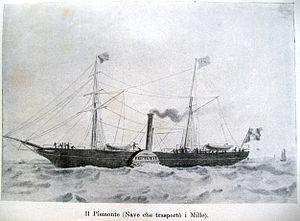
L’expédition des Mille est un épisode du Risorgimento italien survenu en 1860. Un corps de volontaires dirigé par Giuseppe Garibaldi débarque en Sicile afin de conquérir le royaume des Deux-Siciles, gouverné par les Bourbons.
Le bateau à vapeur Piemonte est une des deux embarcations utilisée pour transporter les mille hommes commandés par Giuseppe Garibaldi depuis Quarto, près de Gênes vers la Sicile lors de l'expédition des Mille.